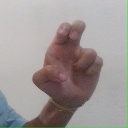
अक्षर: अ